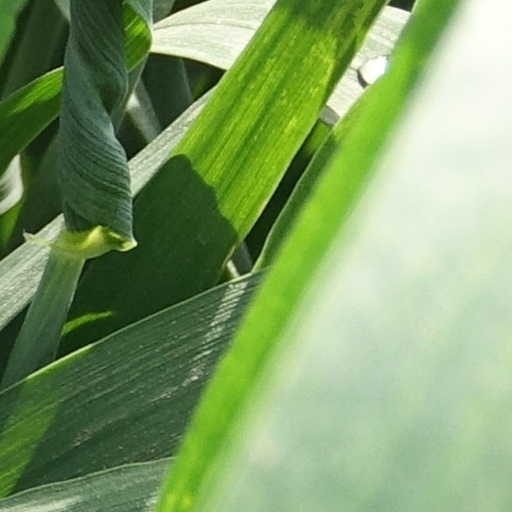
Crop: wheat